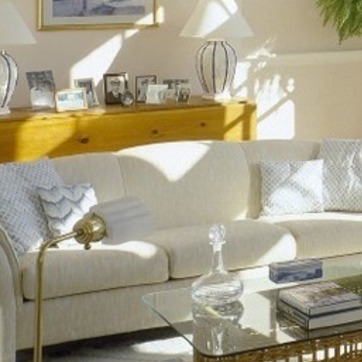
Material: fabric